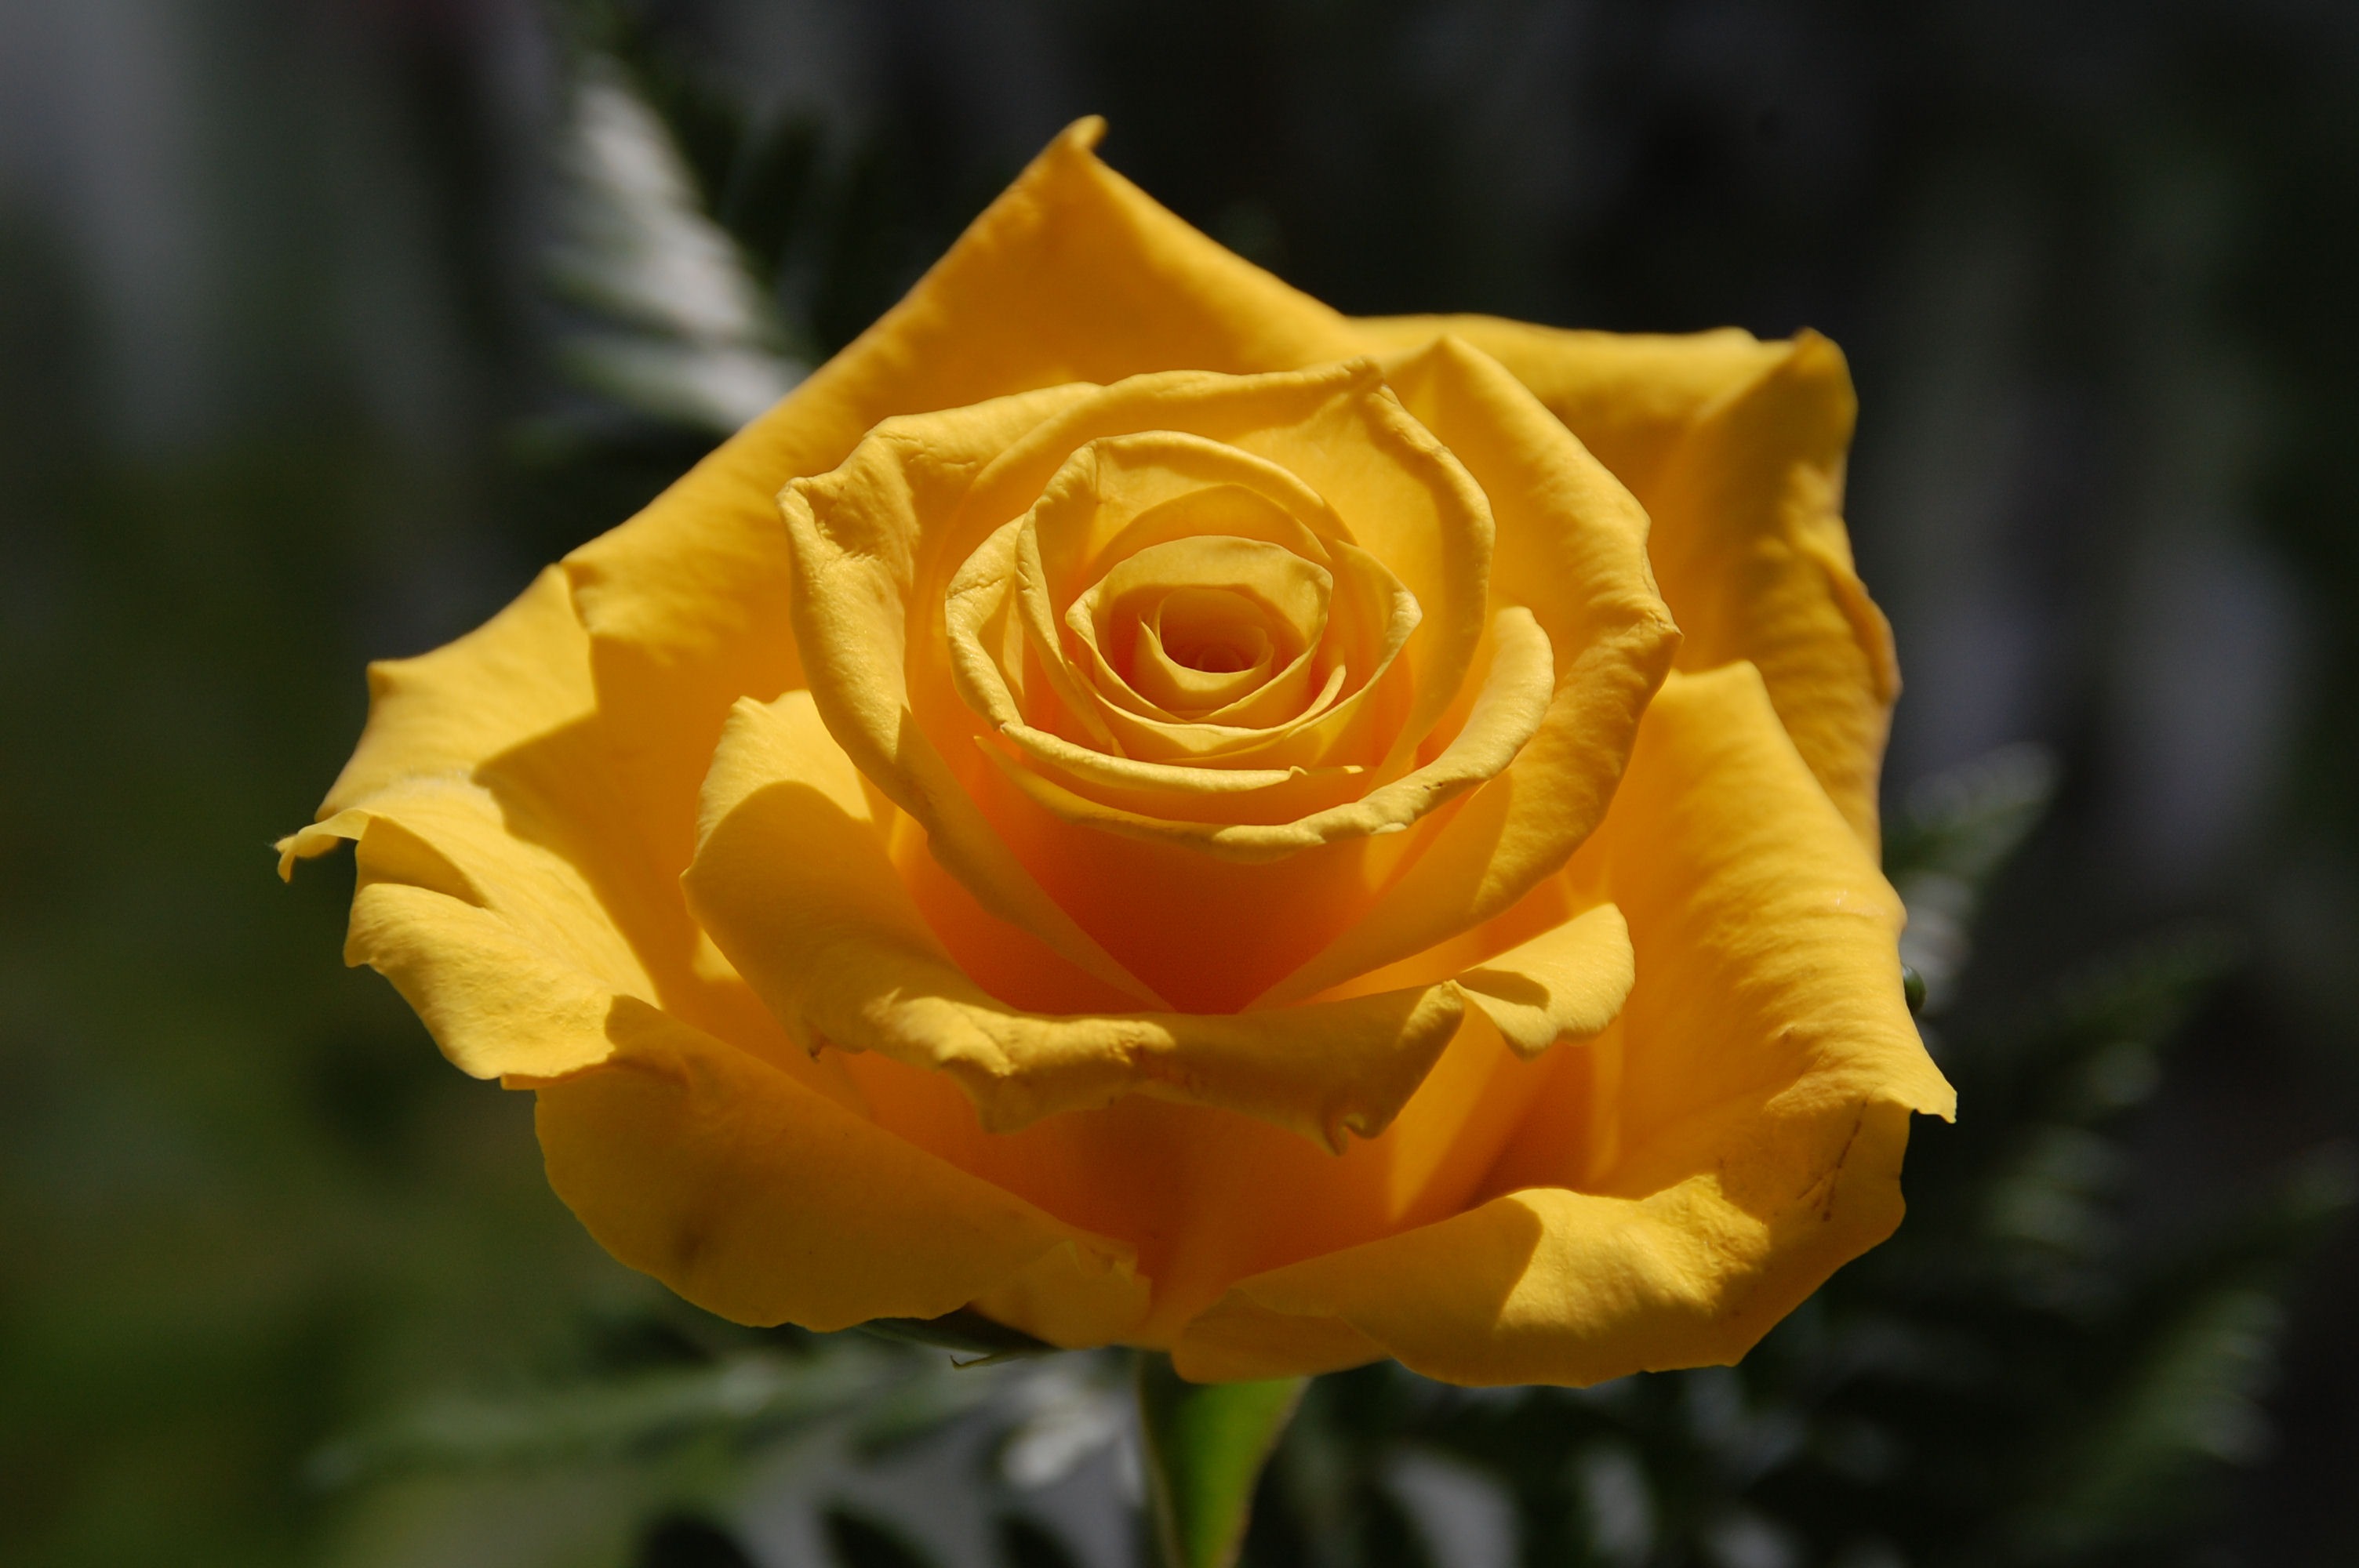
blossom, prickly, plant, retro, stem, flower, petal, bloom, summer, floral, love, gift, rose, decoration, spring, color, grow, romantic, yellow, garden, flora, perennial, season, botanical, gardening, petals, symbolism, rosa, seasonal, flourish, ornamental, valentine, shape, perfume, floribunda, stylized, yellow rose, macro photography, flowering plant, garden roses, rose family, fragility, plant stem, land plant, austrian briar